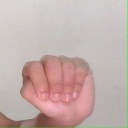
अक्षर: ठ